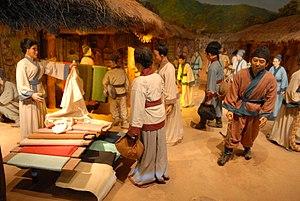
Baekje, est un royaume qui se développa au début de notre ère dans le sud-ouest de la Corée durant la période des Trois Royaumes, un ensemble de petits États qui sont nommés collectivement Gaya tenant le centre du sud de la péninsule.